Stéphane Courtois

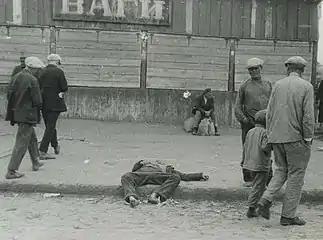
Passers-by ignore the body of a starved man on a street in Kharkiv in 1932.

In 2006, in the magazine "Brave New World", he published an article "Famine in Ukraine (Holodomor): you said "denial"?" (republished on the website of the historical journal "Arkheia") in which he publicly accused the French historian, Annie Lacroix-Riz of denying the Holodomor in Ukraine in 1932–1933.